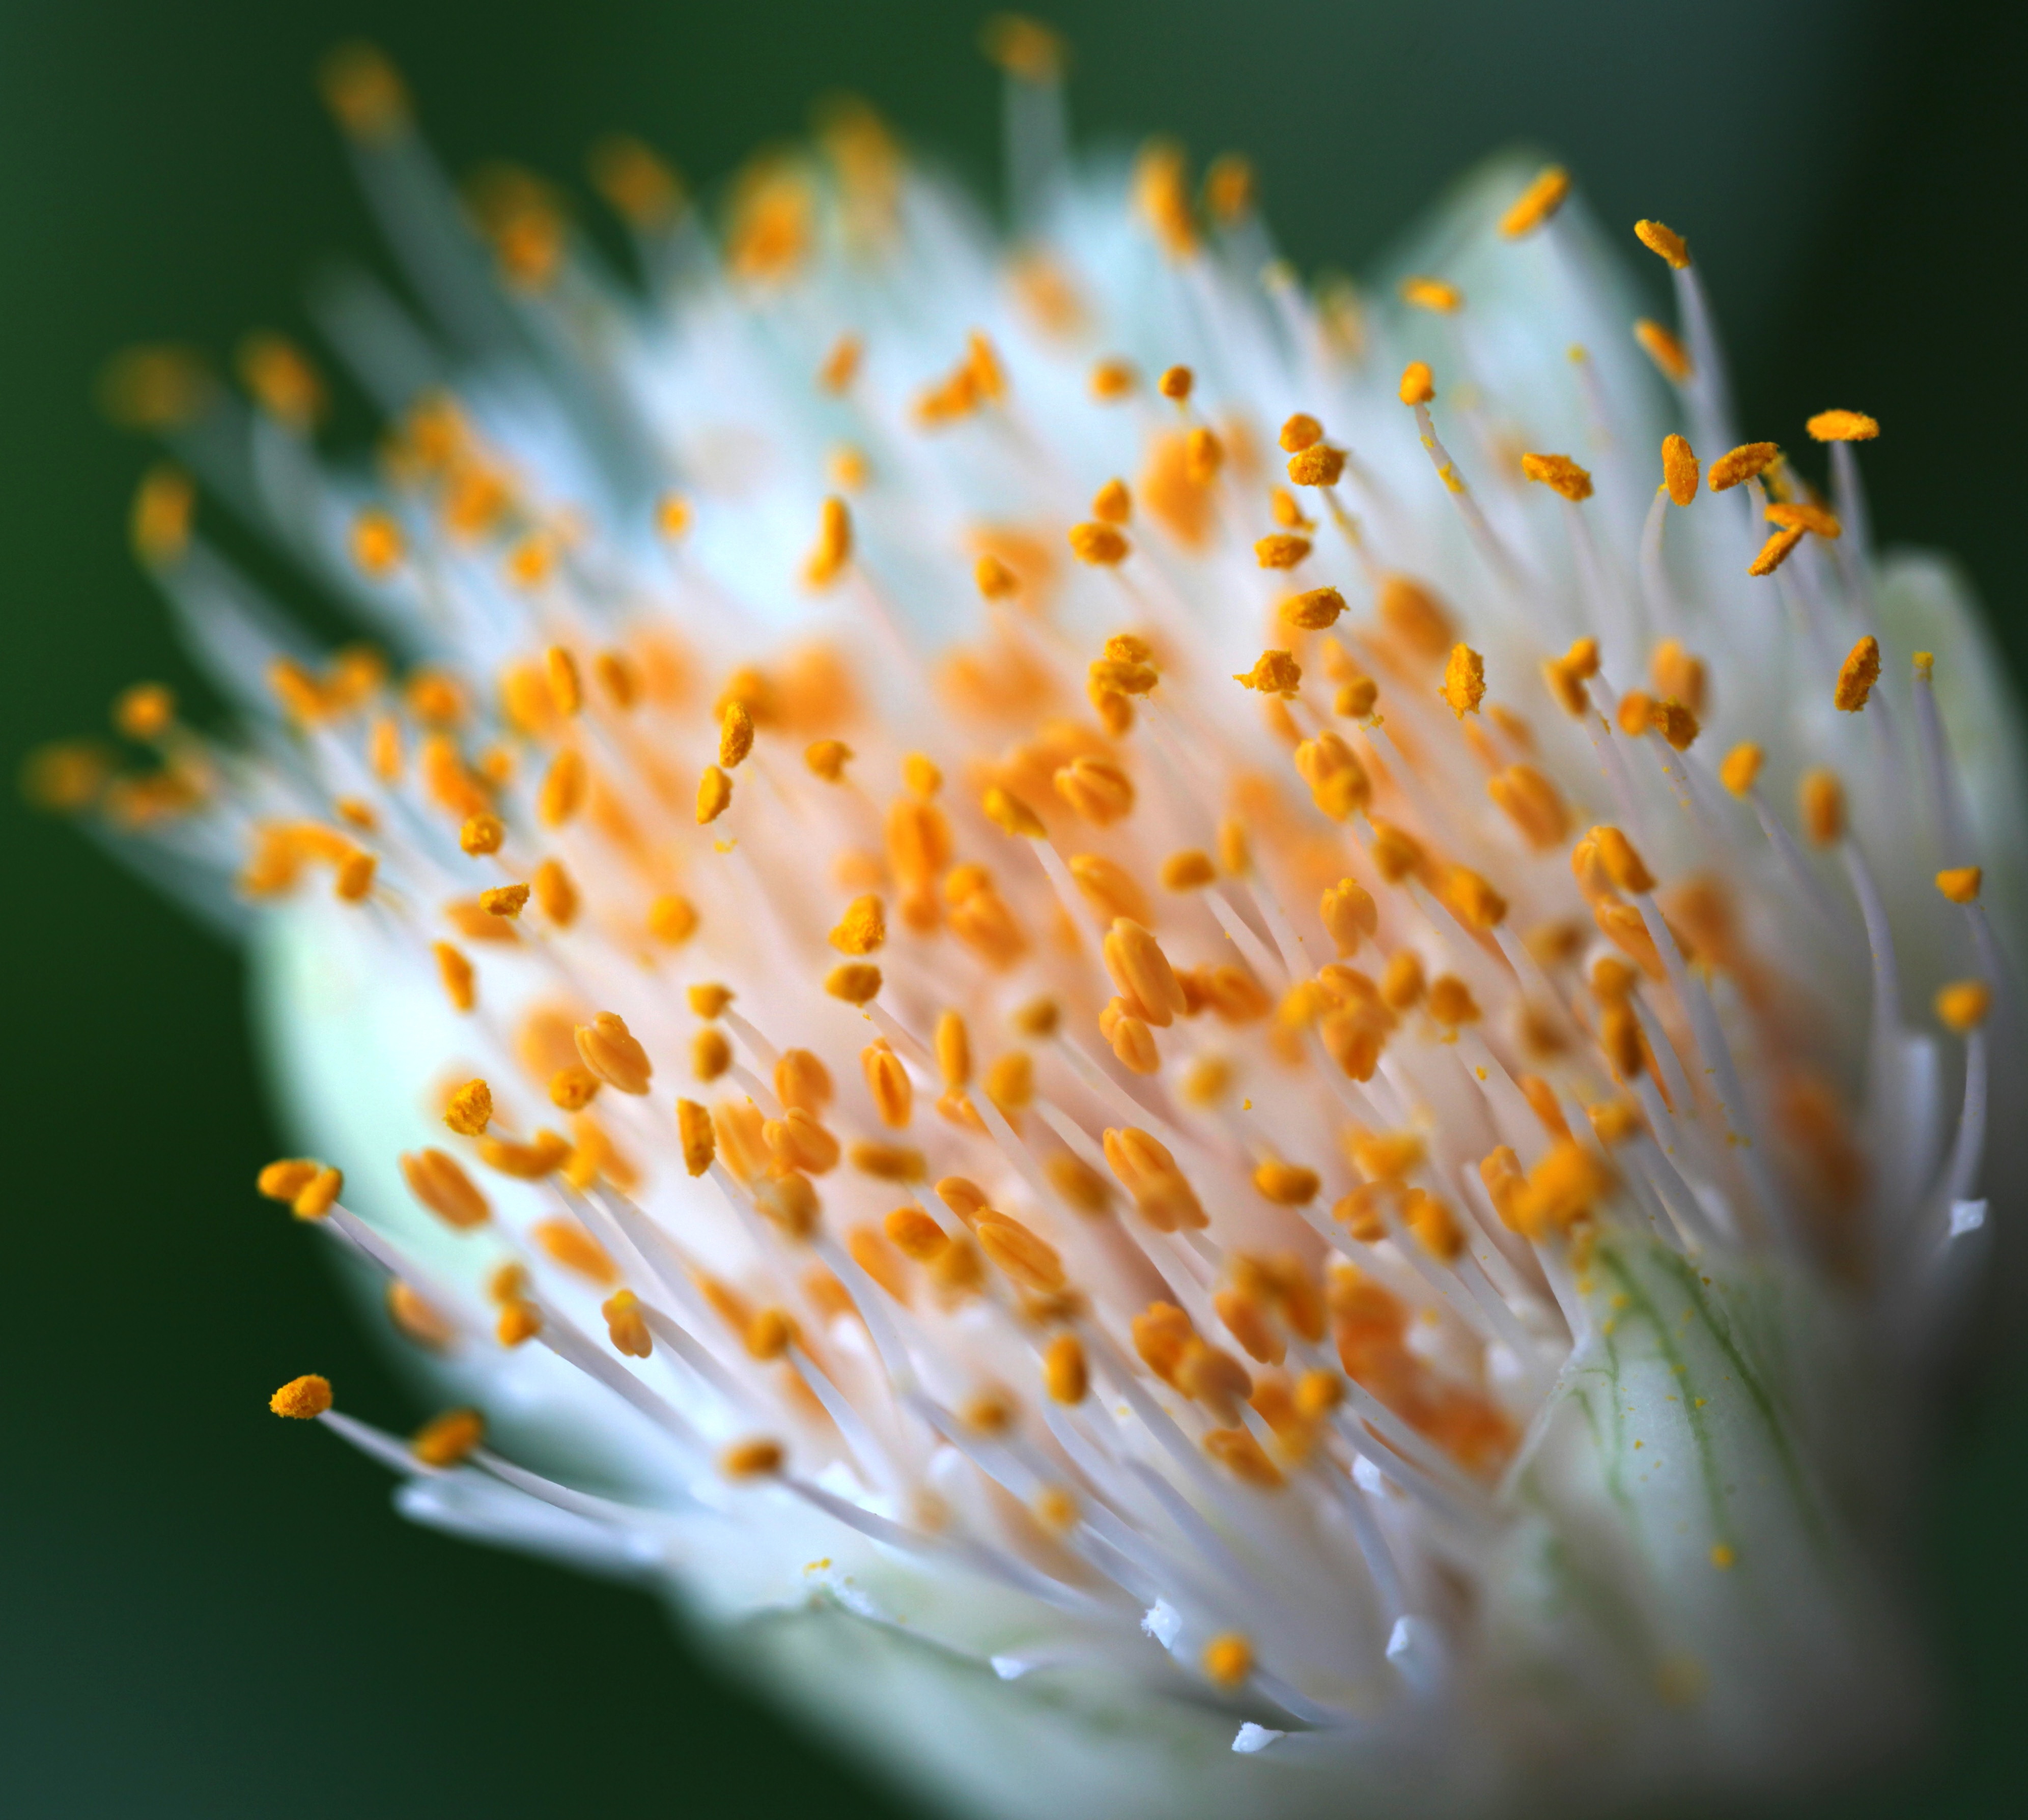
nature, branch, blossom, plant, photography, sunlight, leaf, flower, petal, pollen, green, autumn, botany, yellow, flora, wildflower, close up, macro photography, flowering plant, plant stem, land plant